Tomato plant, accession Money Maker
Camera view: horizontal (90 deg, fisheye); turntable rotation: 180 degrees
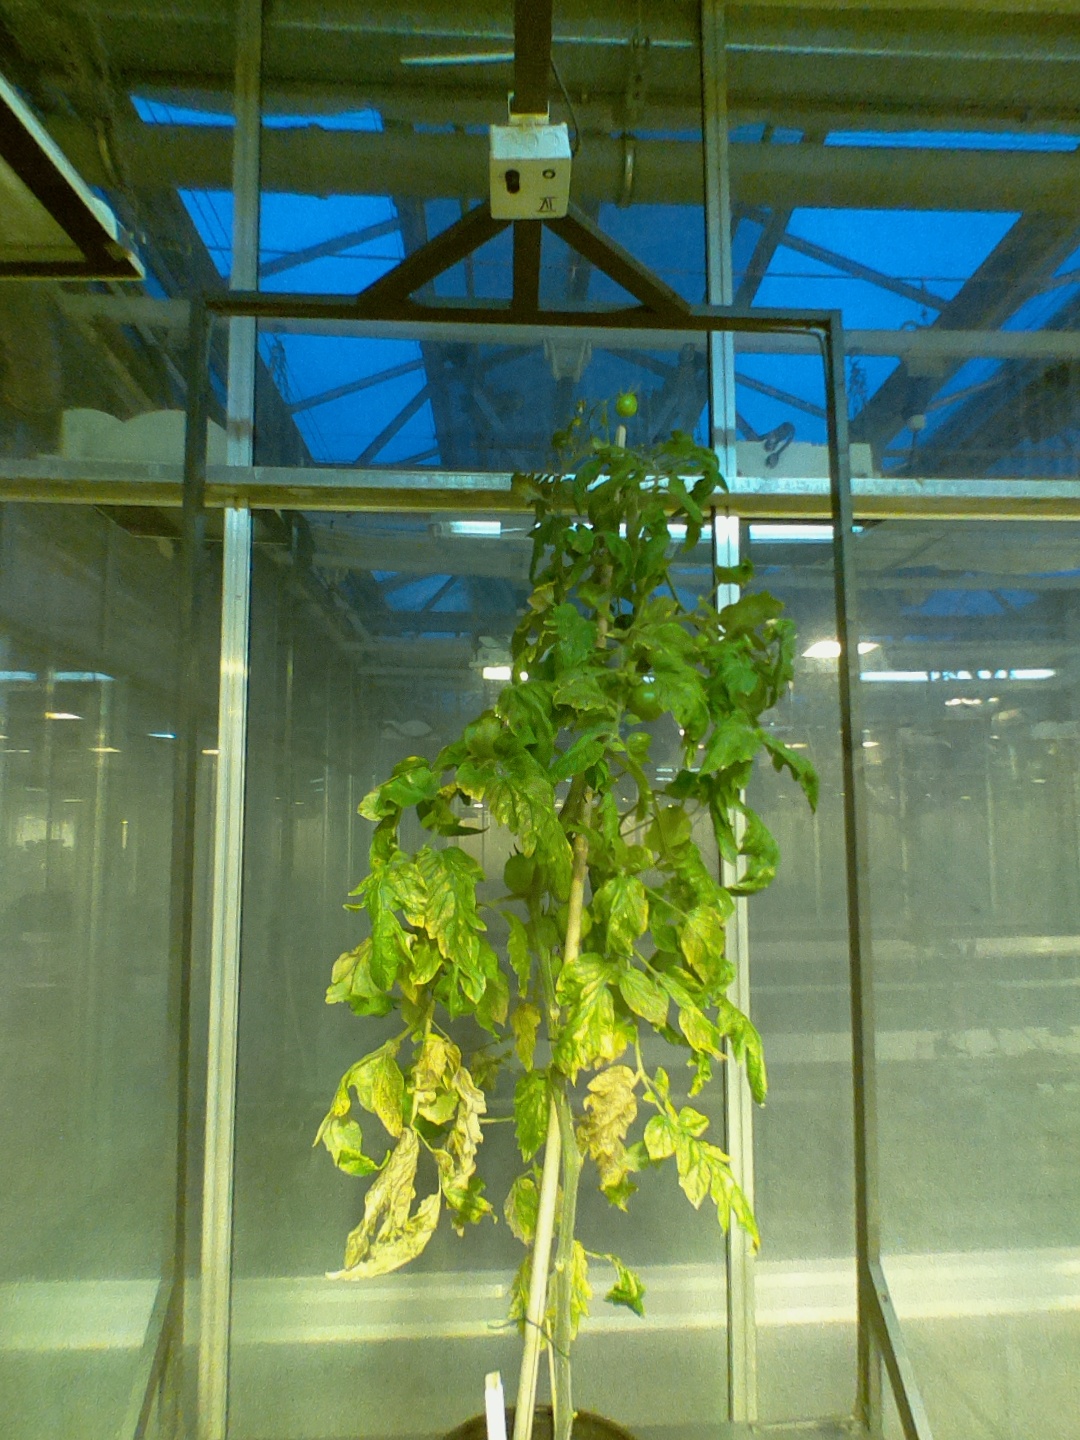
BBCH growth stage 78: 80% -90% of final fruit size